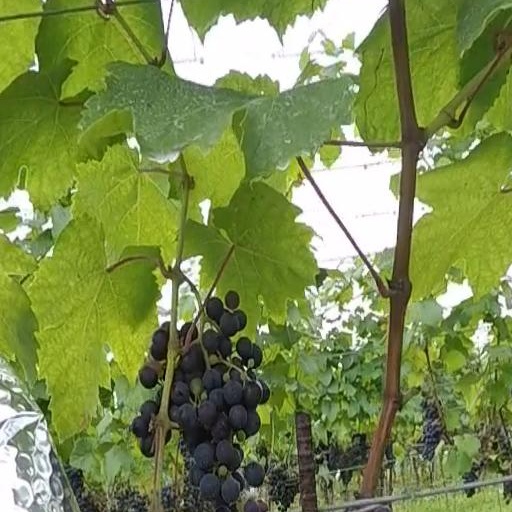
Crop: grape